Devil's Due (film)

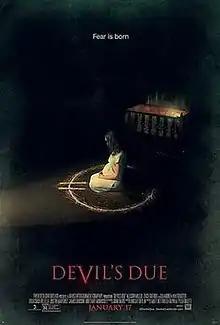
Theatrical release poster

Devil's Due is a 2014 American psychological supernatural horror film directed by Matt Bettinelli-Olpin and Tyler Gillett, and written by Lindsay Devlin. The film stars Allison Miller, Zach Gilford, and Sam Anderson. The film was released on January 17, 2014.